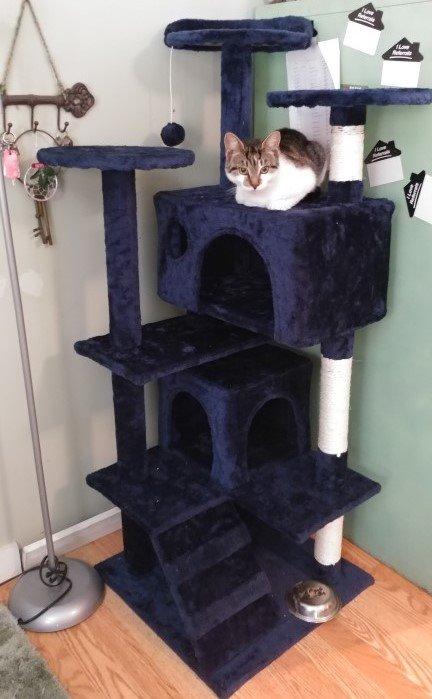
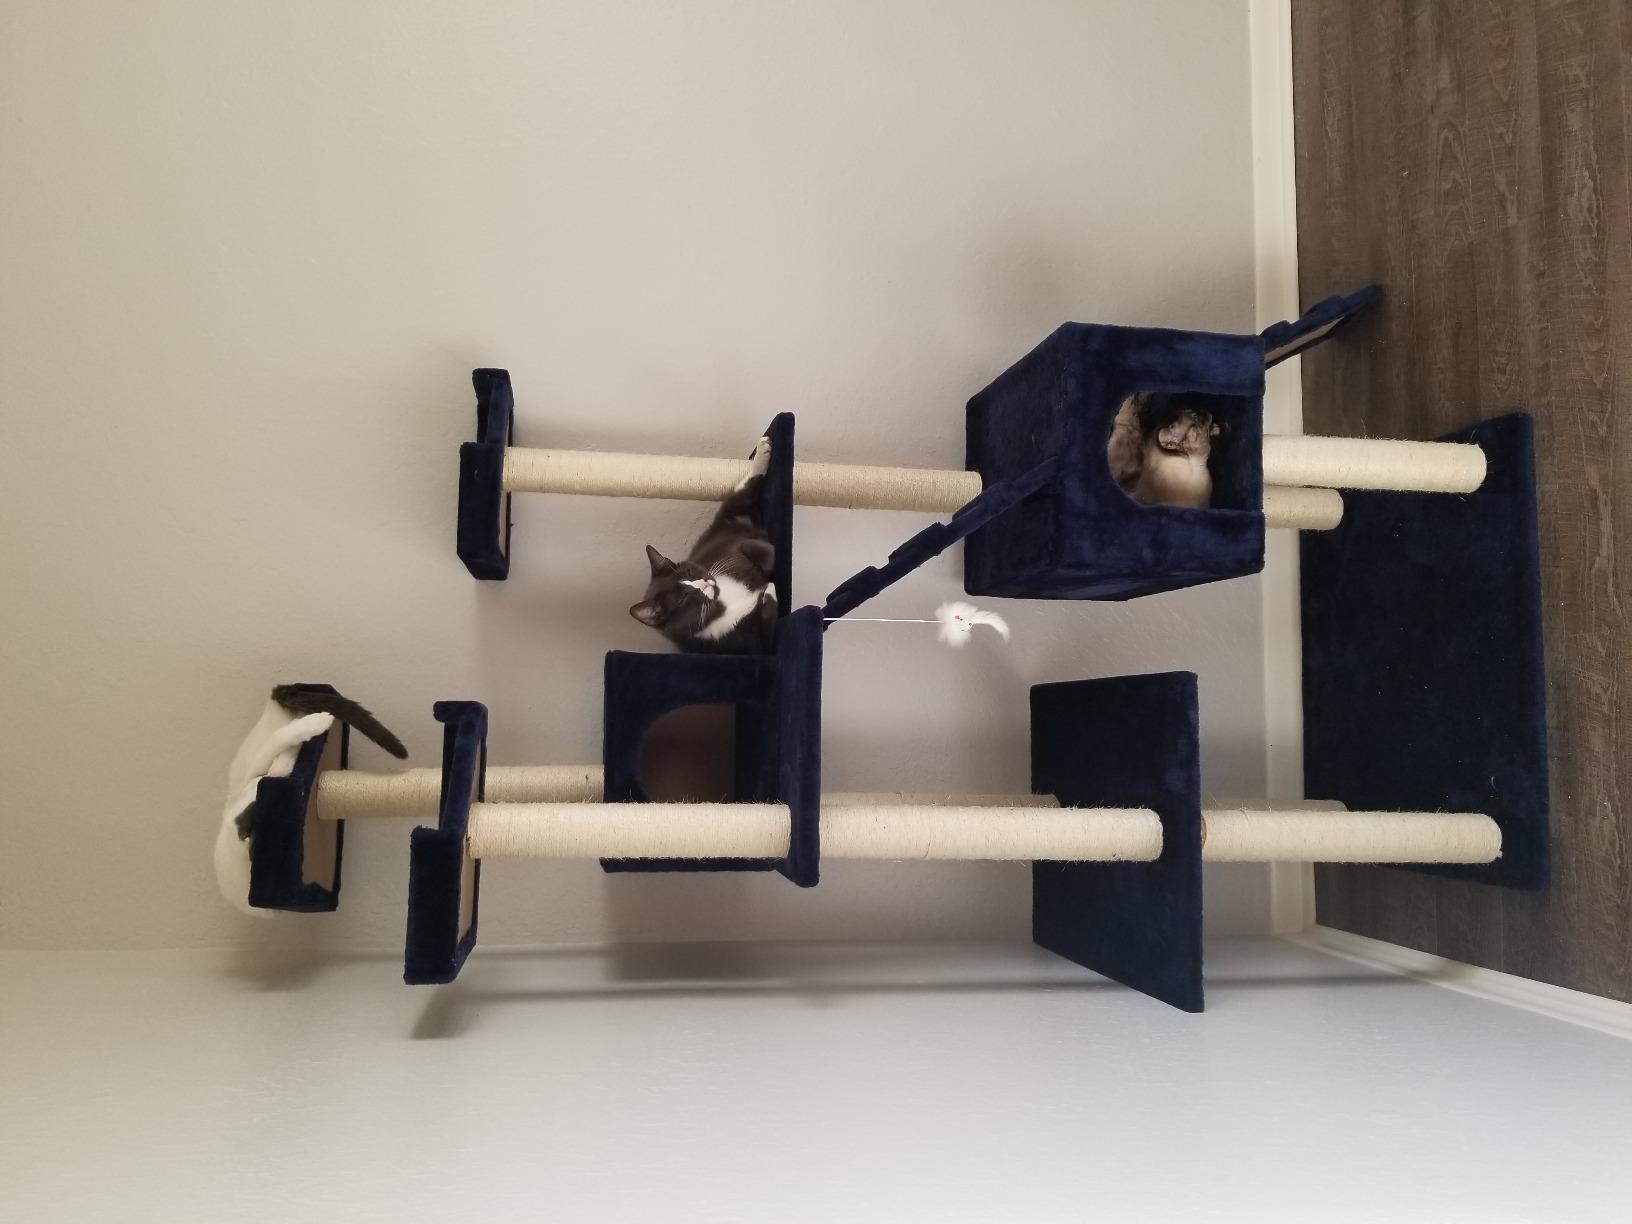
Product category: items_cat tree
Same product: no